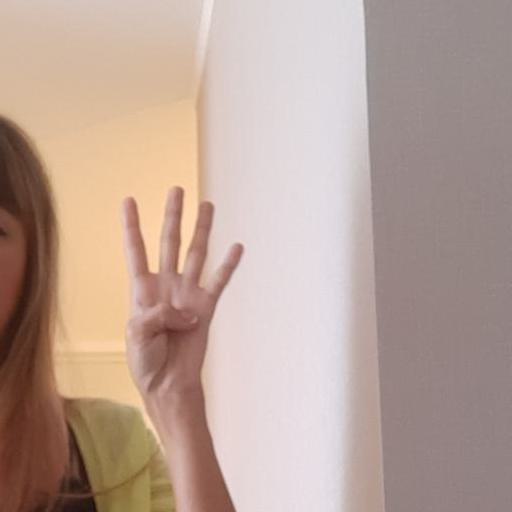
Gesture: four